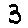
Label: 3